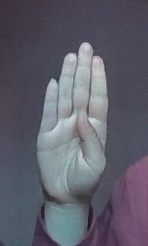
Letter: kaaf